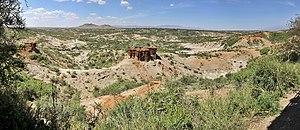
Les gorges d'Olduvaï en Tanzanie sont l'un des plus importants complexes de sites préhistoriques d'Afrique. Elles ont livré des outillages lithiques et des fossiles animaux et humains dont les âges sont compris entre 1,8 million d'années et 400 000 ans avant le présent. Elles ont également donné leur nom à l'Oldowayen, industrie lithique du début du Paléolithique inférieur caractérisée par des outils de pierre rudimentaires.